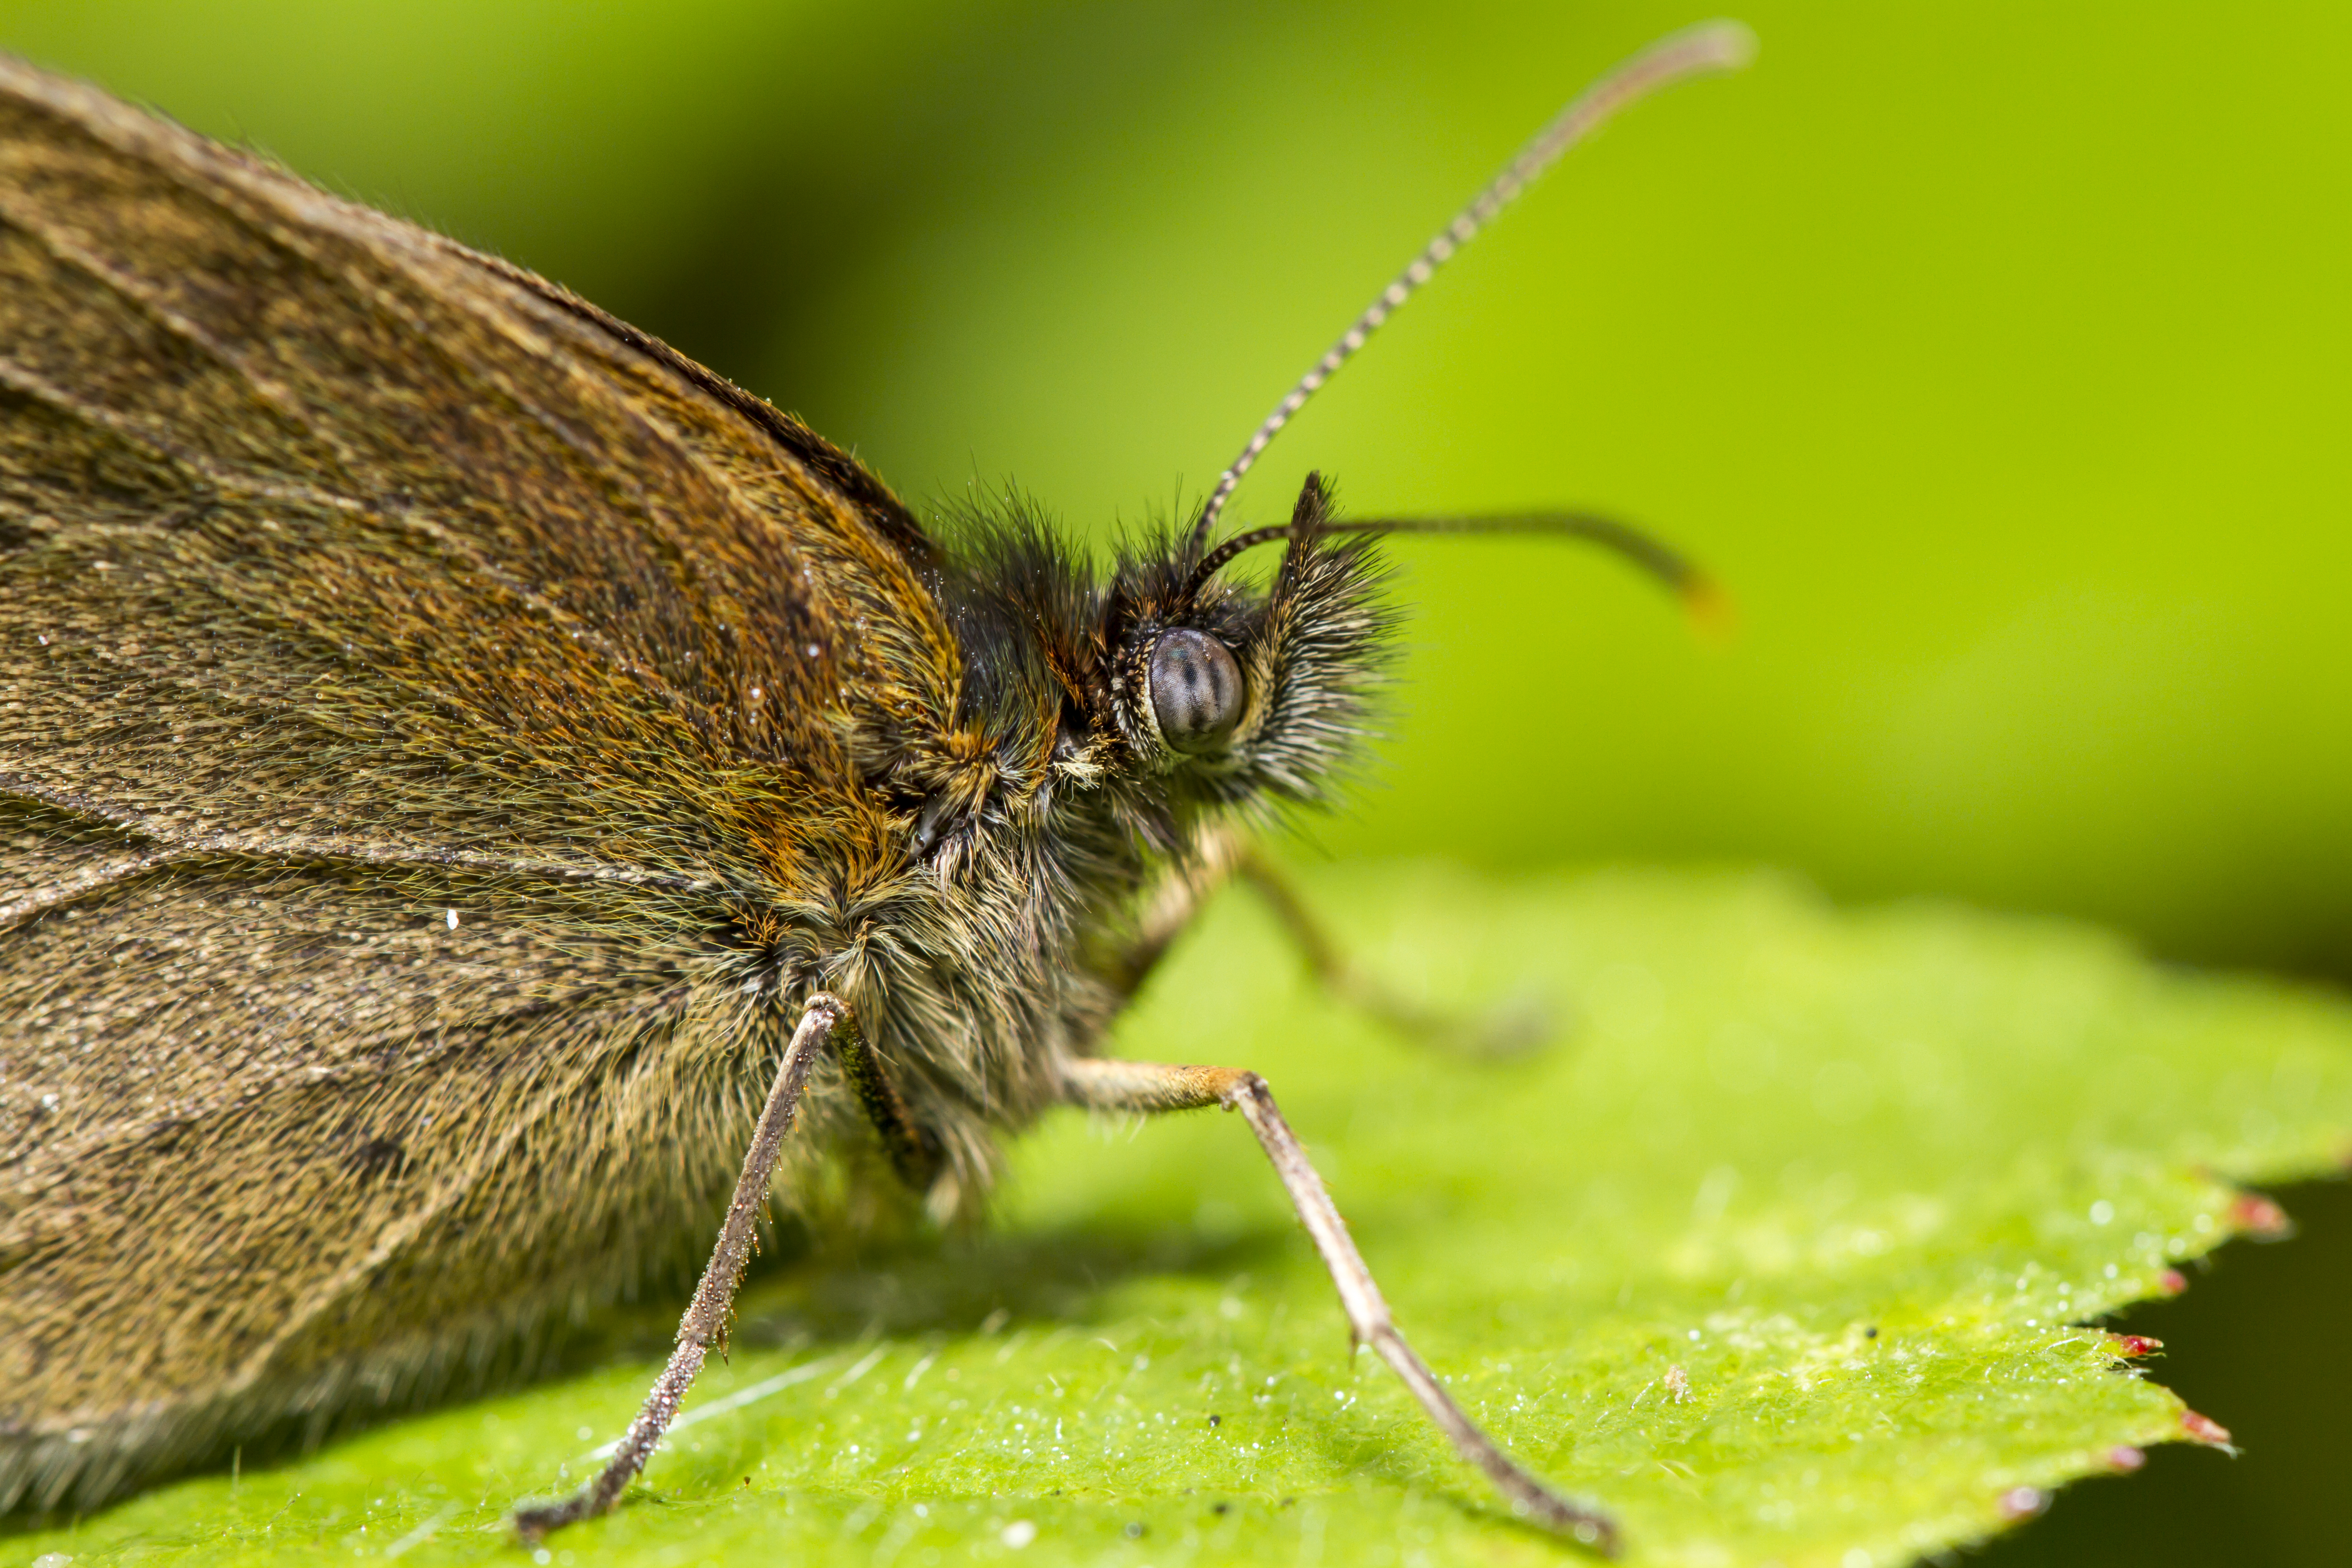
nature, photography, meadow, flower, fly, portrait, insect, macro, butterfly, fauna, invertebrate, close up, outdoors, uk, canon7d, dof, nectar, pieridae, nikkvalentine, peterborough, macro photography, arthropod, ringlet, moths and butterflies, lycaenid, brush footed butterfly, colias